Celtic Tales (Corto Maltese)

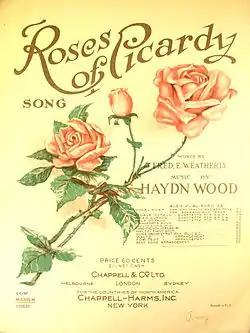
"Roses of Picardy": Sheet music from c. 1920

As the title suggests, this story clearly alludes to A Midsummer Night's Dream, a famous comedy written by William Shakespeare in 1595/96. Here we find characters from the play, Oberon and Puck. While the play takes place during St. John's Day, the summer solstice, the comic is set during the winter solstice. In this story, Oberon evokes Huon of Bordeaux, a chanson de geste where he is also present and is shown as the child of Morgan le Fay and Julius Caesar.